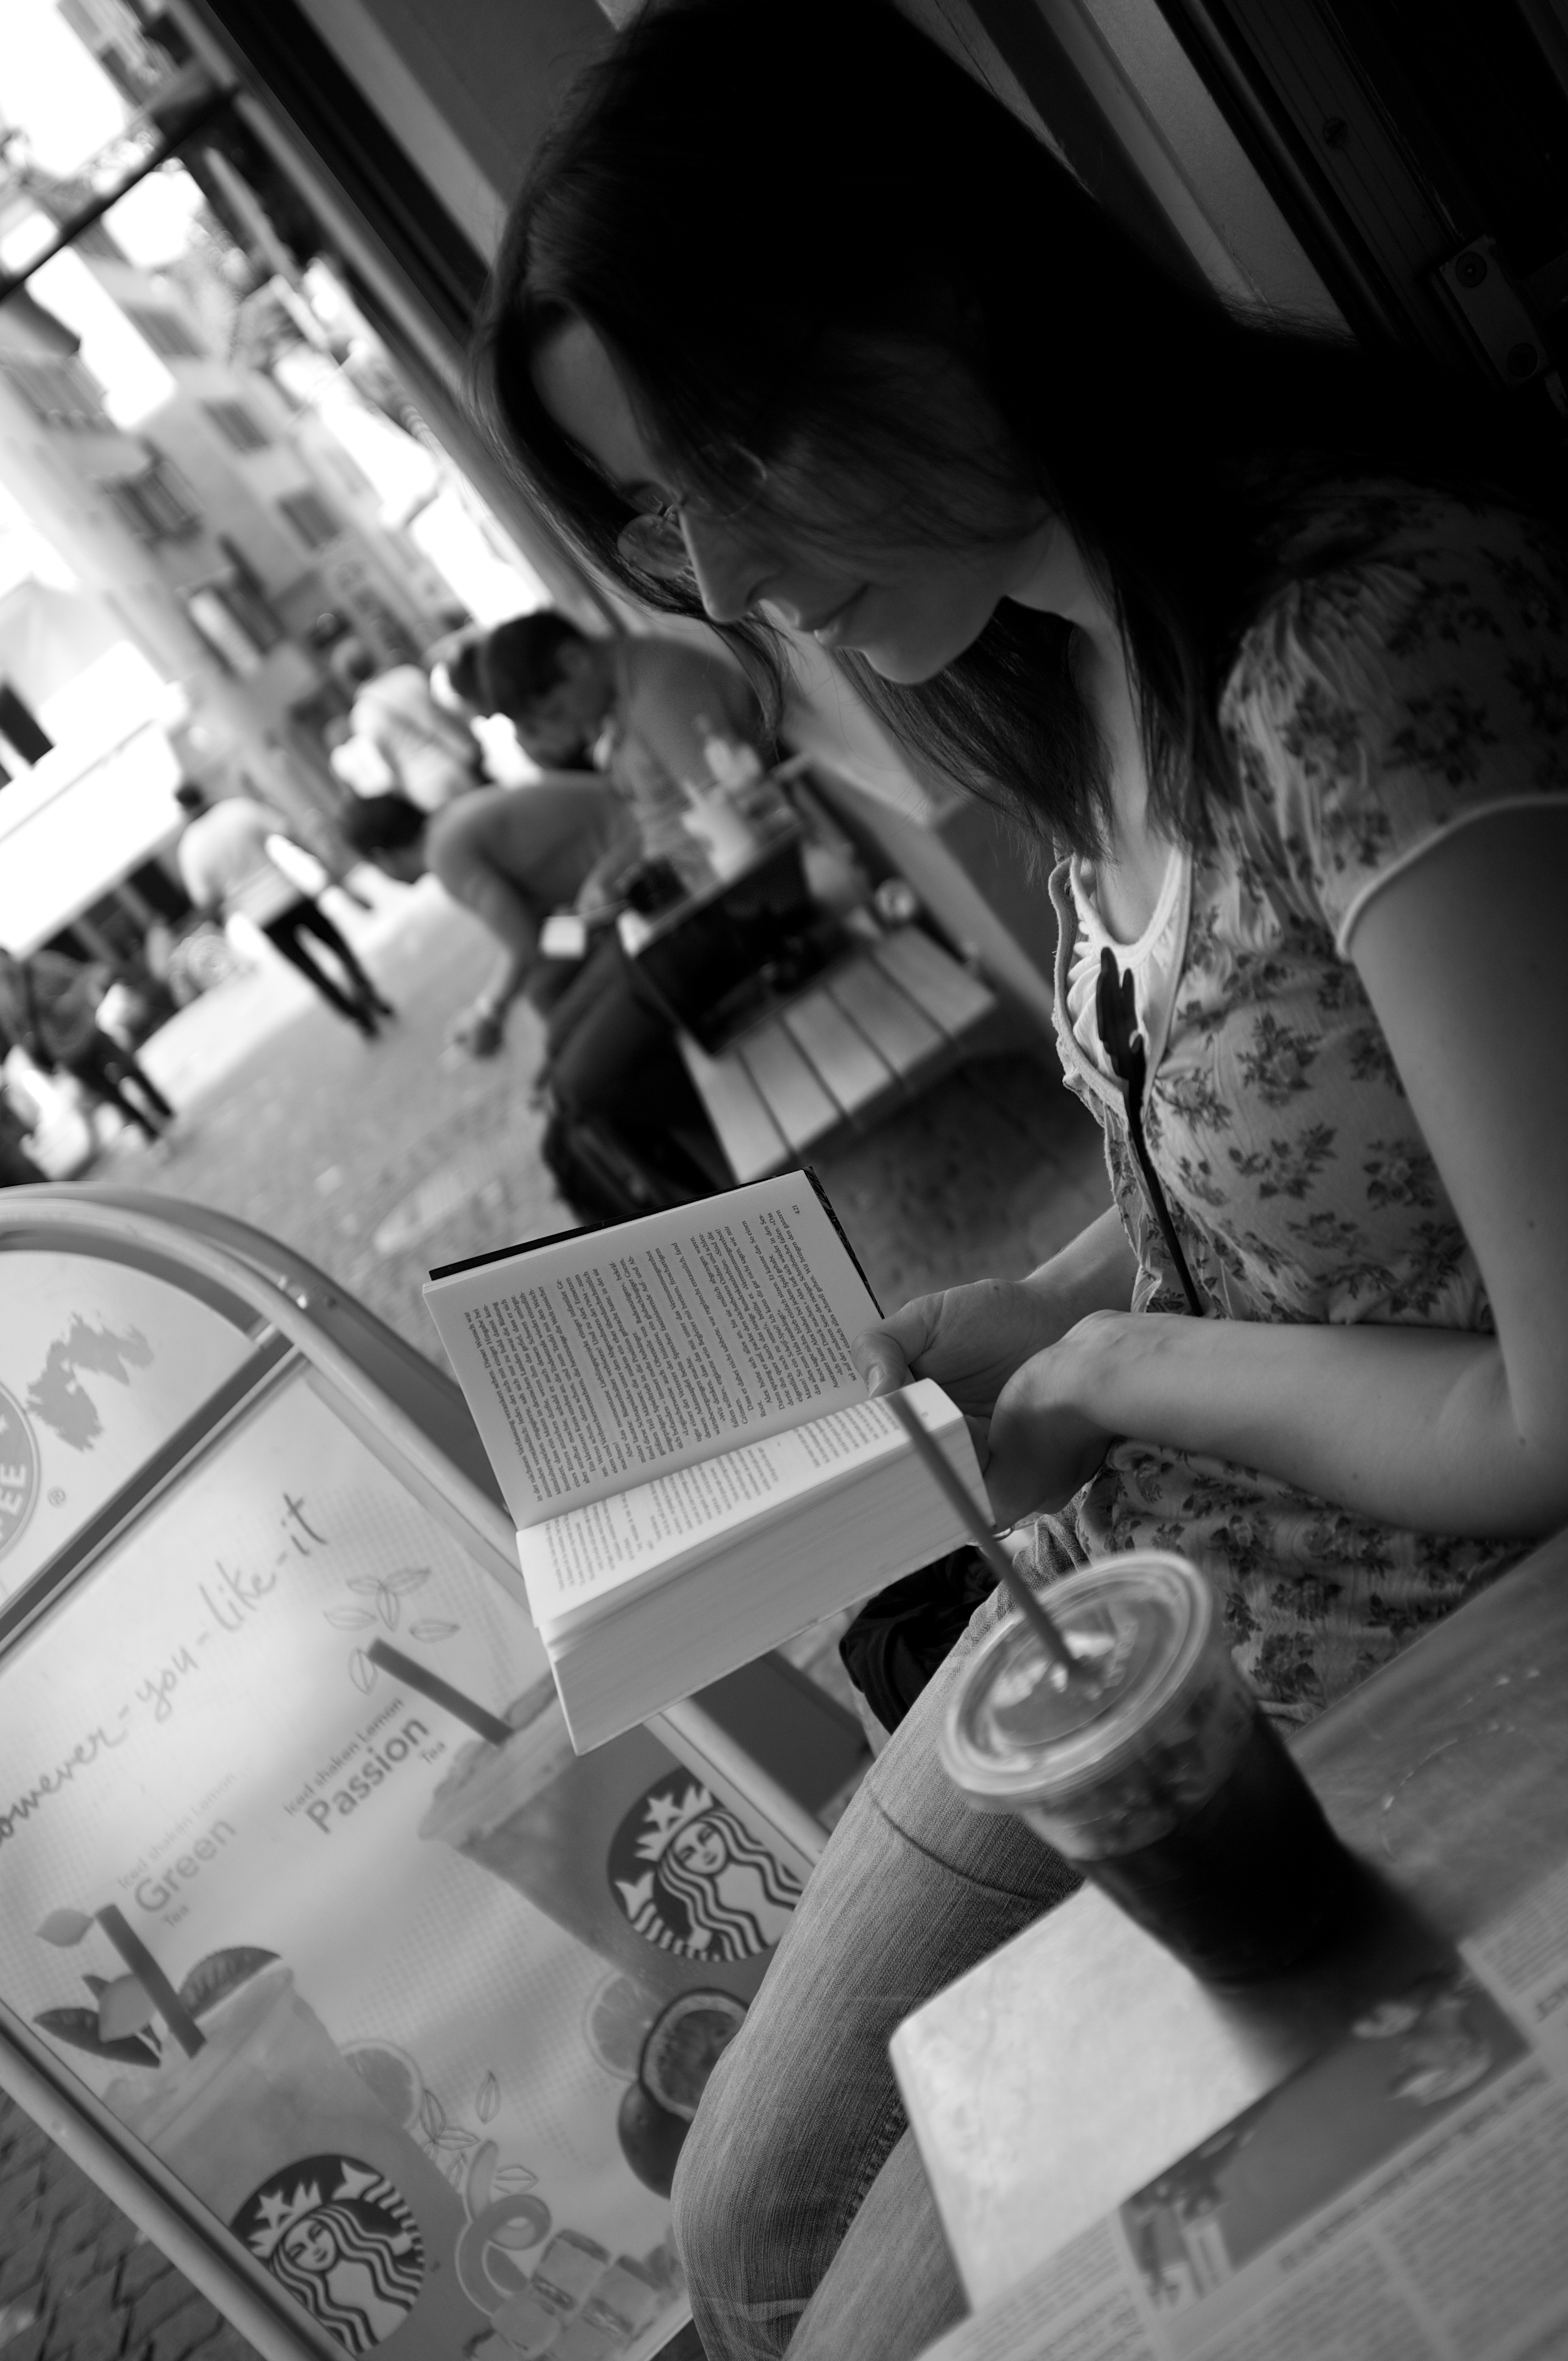
hand, light, black and white, white, street, photography, ebook, training, darkness, black, monochrome, streetphotography, flickr, thomas, video, olympus, photograph, omd, image, fuji, shape, leica, monochrom, leuthard, hcb, thomasleuthard, streettogs, monochrome photography, film noir